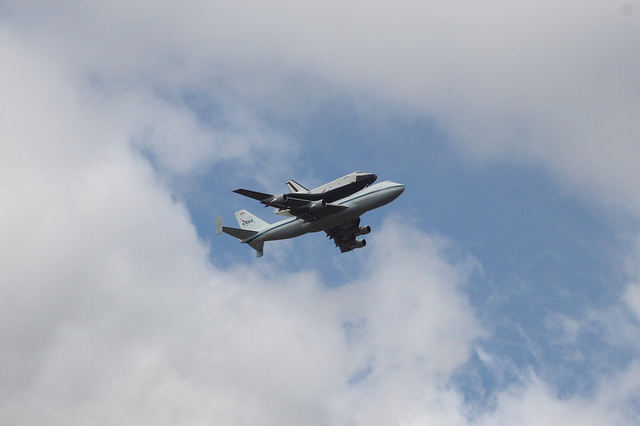
Aircraft with the space shuttle on top of it flying through the sky.